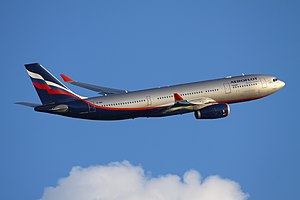
Airbus A330 / Udvikling / Videreudvikling
Aeroflot A330-200 efter takeoff fra Sjeremetjevo Lufthavn i 2011
Et Aeroflot-fly i sølv, hvid, blå og rød efter takeoff flyver på en blå himmelbaggrund.
Airbus A330 er et wide-body to-motorers jetfly produceret af Airbus – en afdeling af EADS. De forskellige versioner af A330 har en rækkevidde på 7400 til 13.430 kilometer og kan transportere op til 335 passagerer på to klasser eller 70 tons gods.